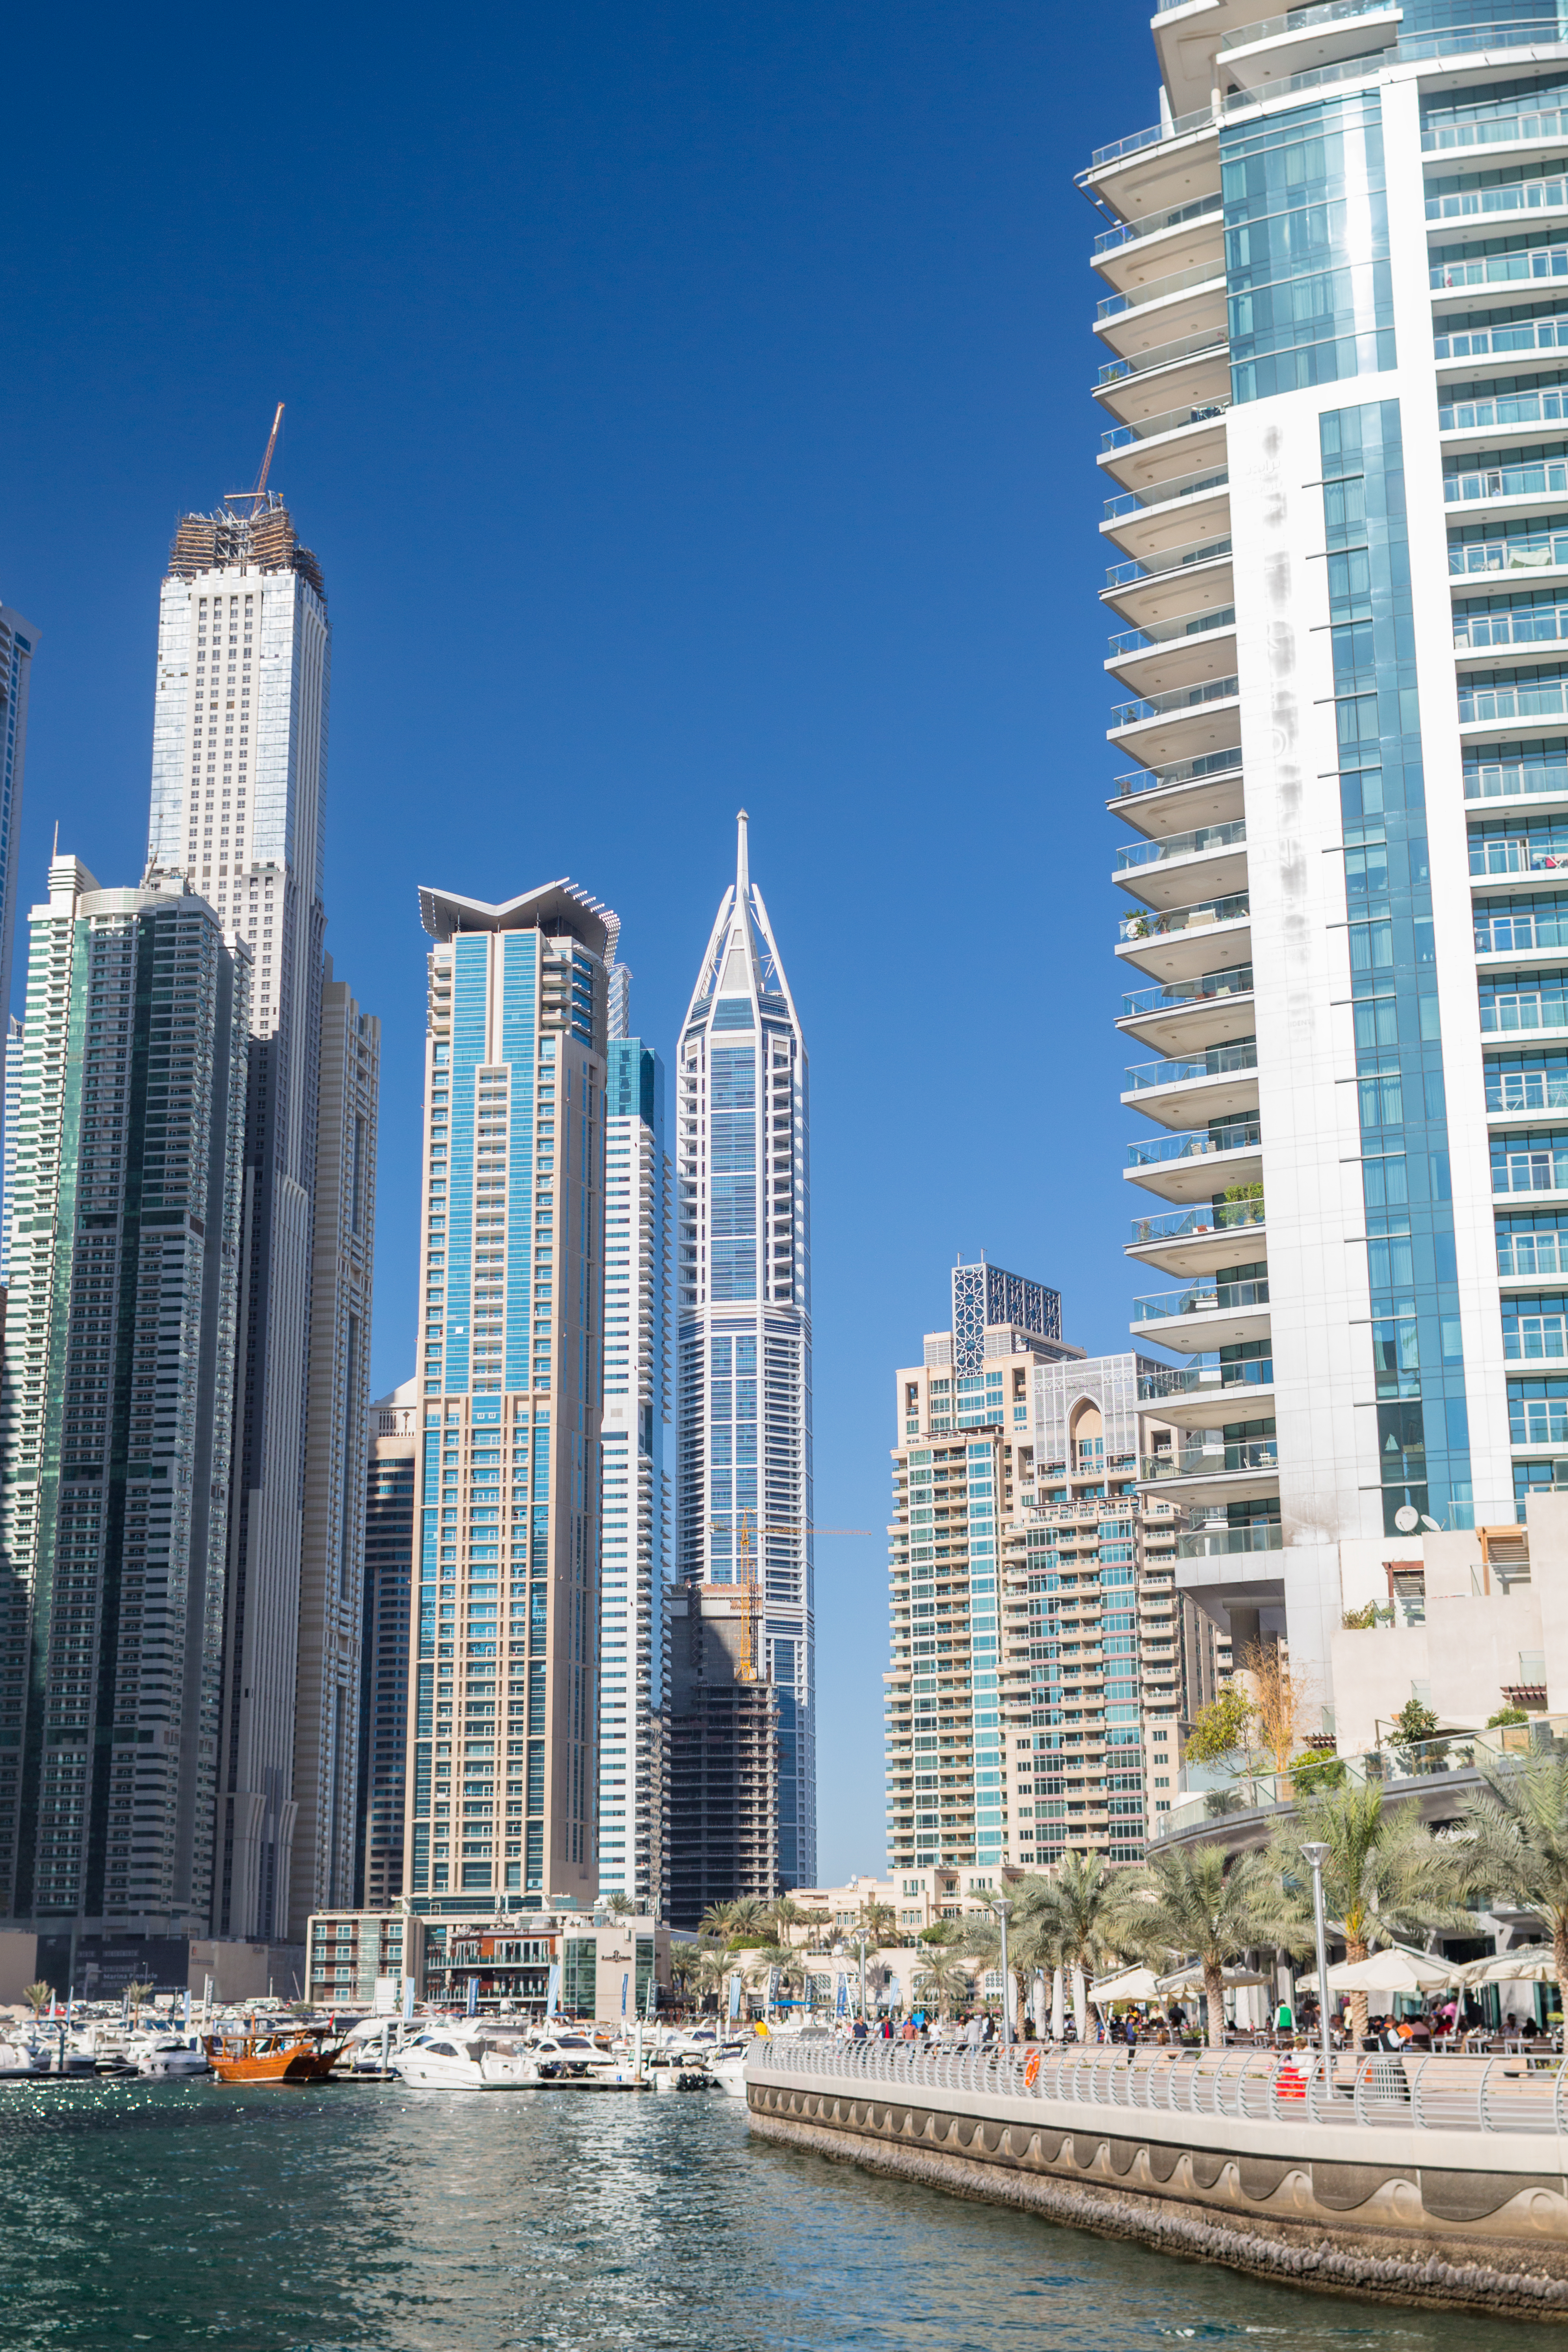
dubai, marina, yachts, buildings, sea, luxury, skyscraper, metropolitan area, city, urban area, tower block, cityscape, metropolis, daytime, skyline, human settlement, condominium, building, landmark, architecture, downtown, property, tower, sky, real estate, mixed use, commercial building, neighbourhood, corporate headquarters, apartment, harbor, dock, tourism, urban design, river, world, vehicle, headquarters